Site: brandenburg
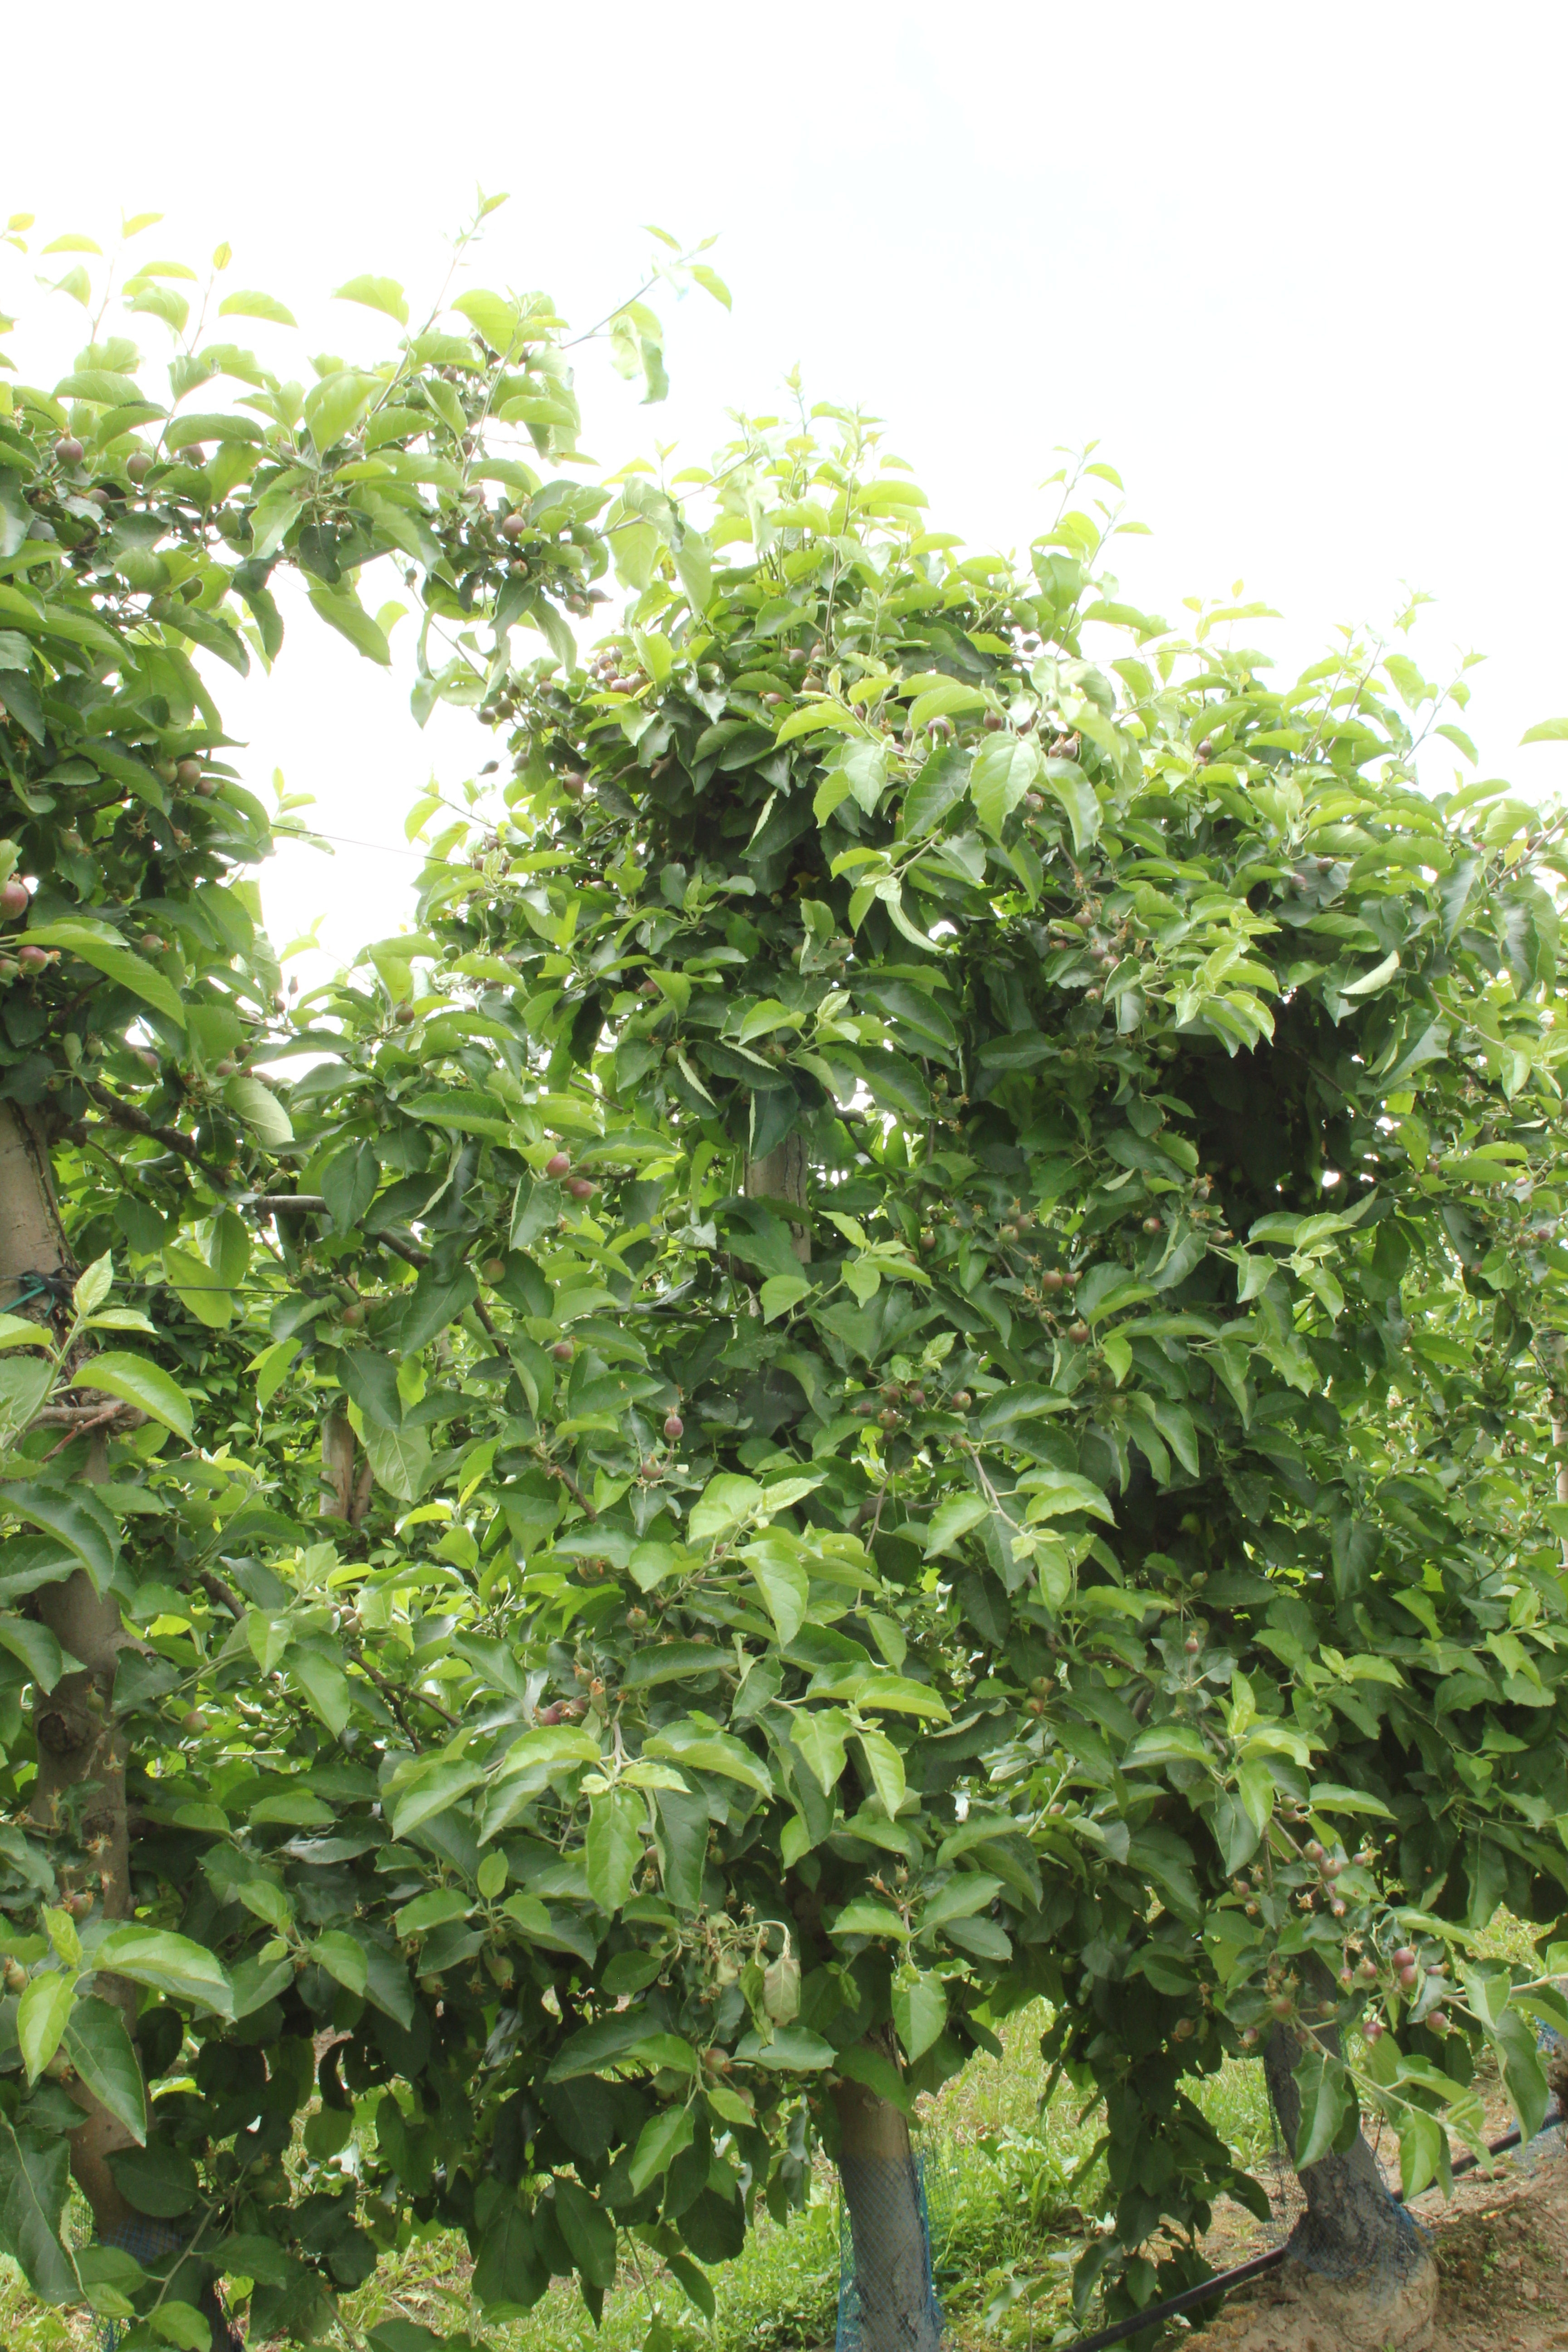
Growth stage (BBCH 72): Development of fruit